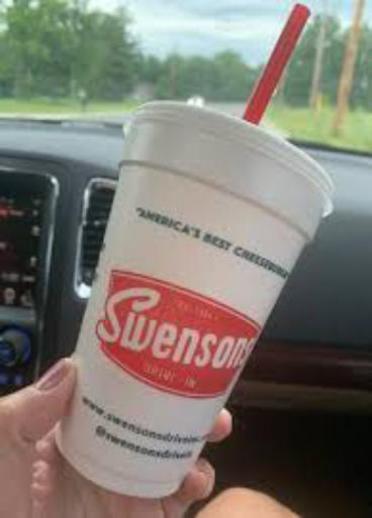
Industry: Food